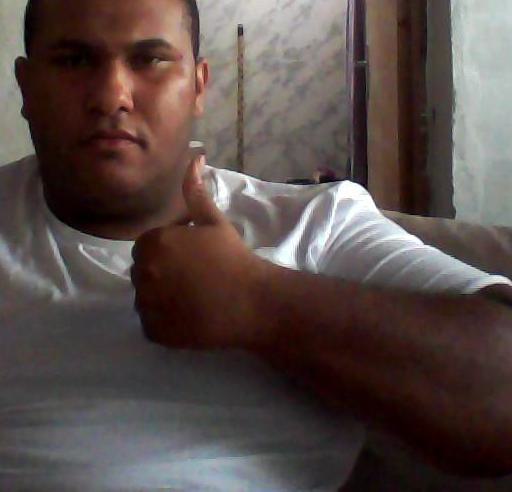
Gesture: like